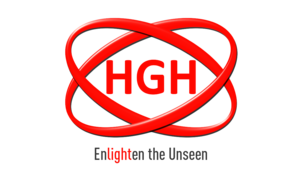
HGH Logo with its tagline revealed in 2020
HGH Systèmes Infrarouges est une société française spécialisée dans l'électro-optique pour la sécurité civile et militaire, la thermographie industrielle et les applications de test et mesure en laboratoire. L'entreprise a établi son siège social à Igny, Essonne.